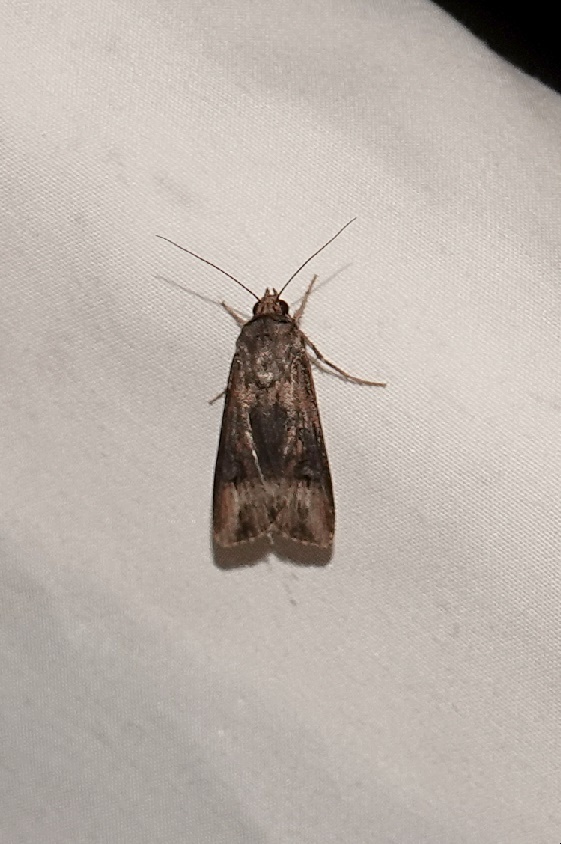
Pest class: cutworms